O'Shaughnessy Dam (California)

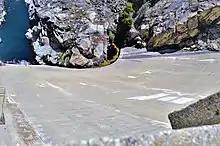
View looking down the O’Shaughnessy Dam at the Tuolumne River

Although San Francisco had sought Tuolumne River water as early as the 1890s, this project did not move forward until the disastrous earthquake and fire of 1906, which underscored the insufficiency of the existing water supply. The Hetch Hetchy Valley – then compared to Yosemite Valley for its scenic beauty – was chosen for its water quality and hydroelectric potential, but the location within the national park generated controversy. An act of Congress was required to circumvent federal protection of the Tuolumne River, with the reasoning that public land should be developed for the public benefit.